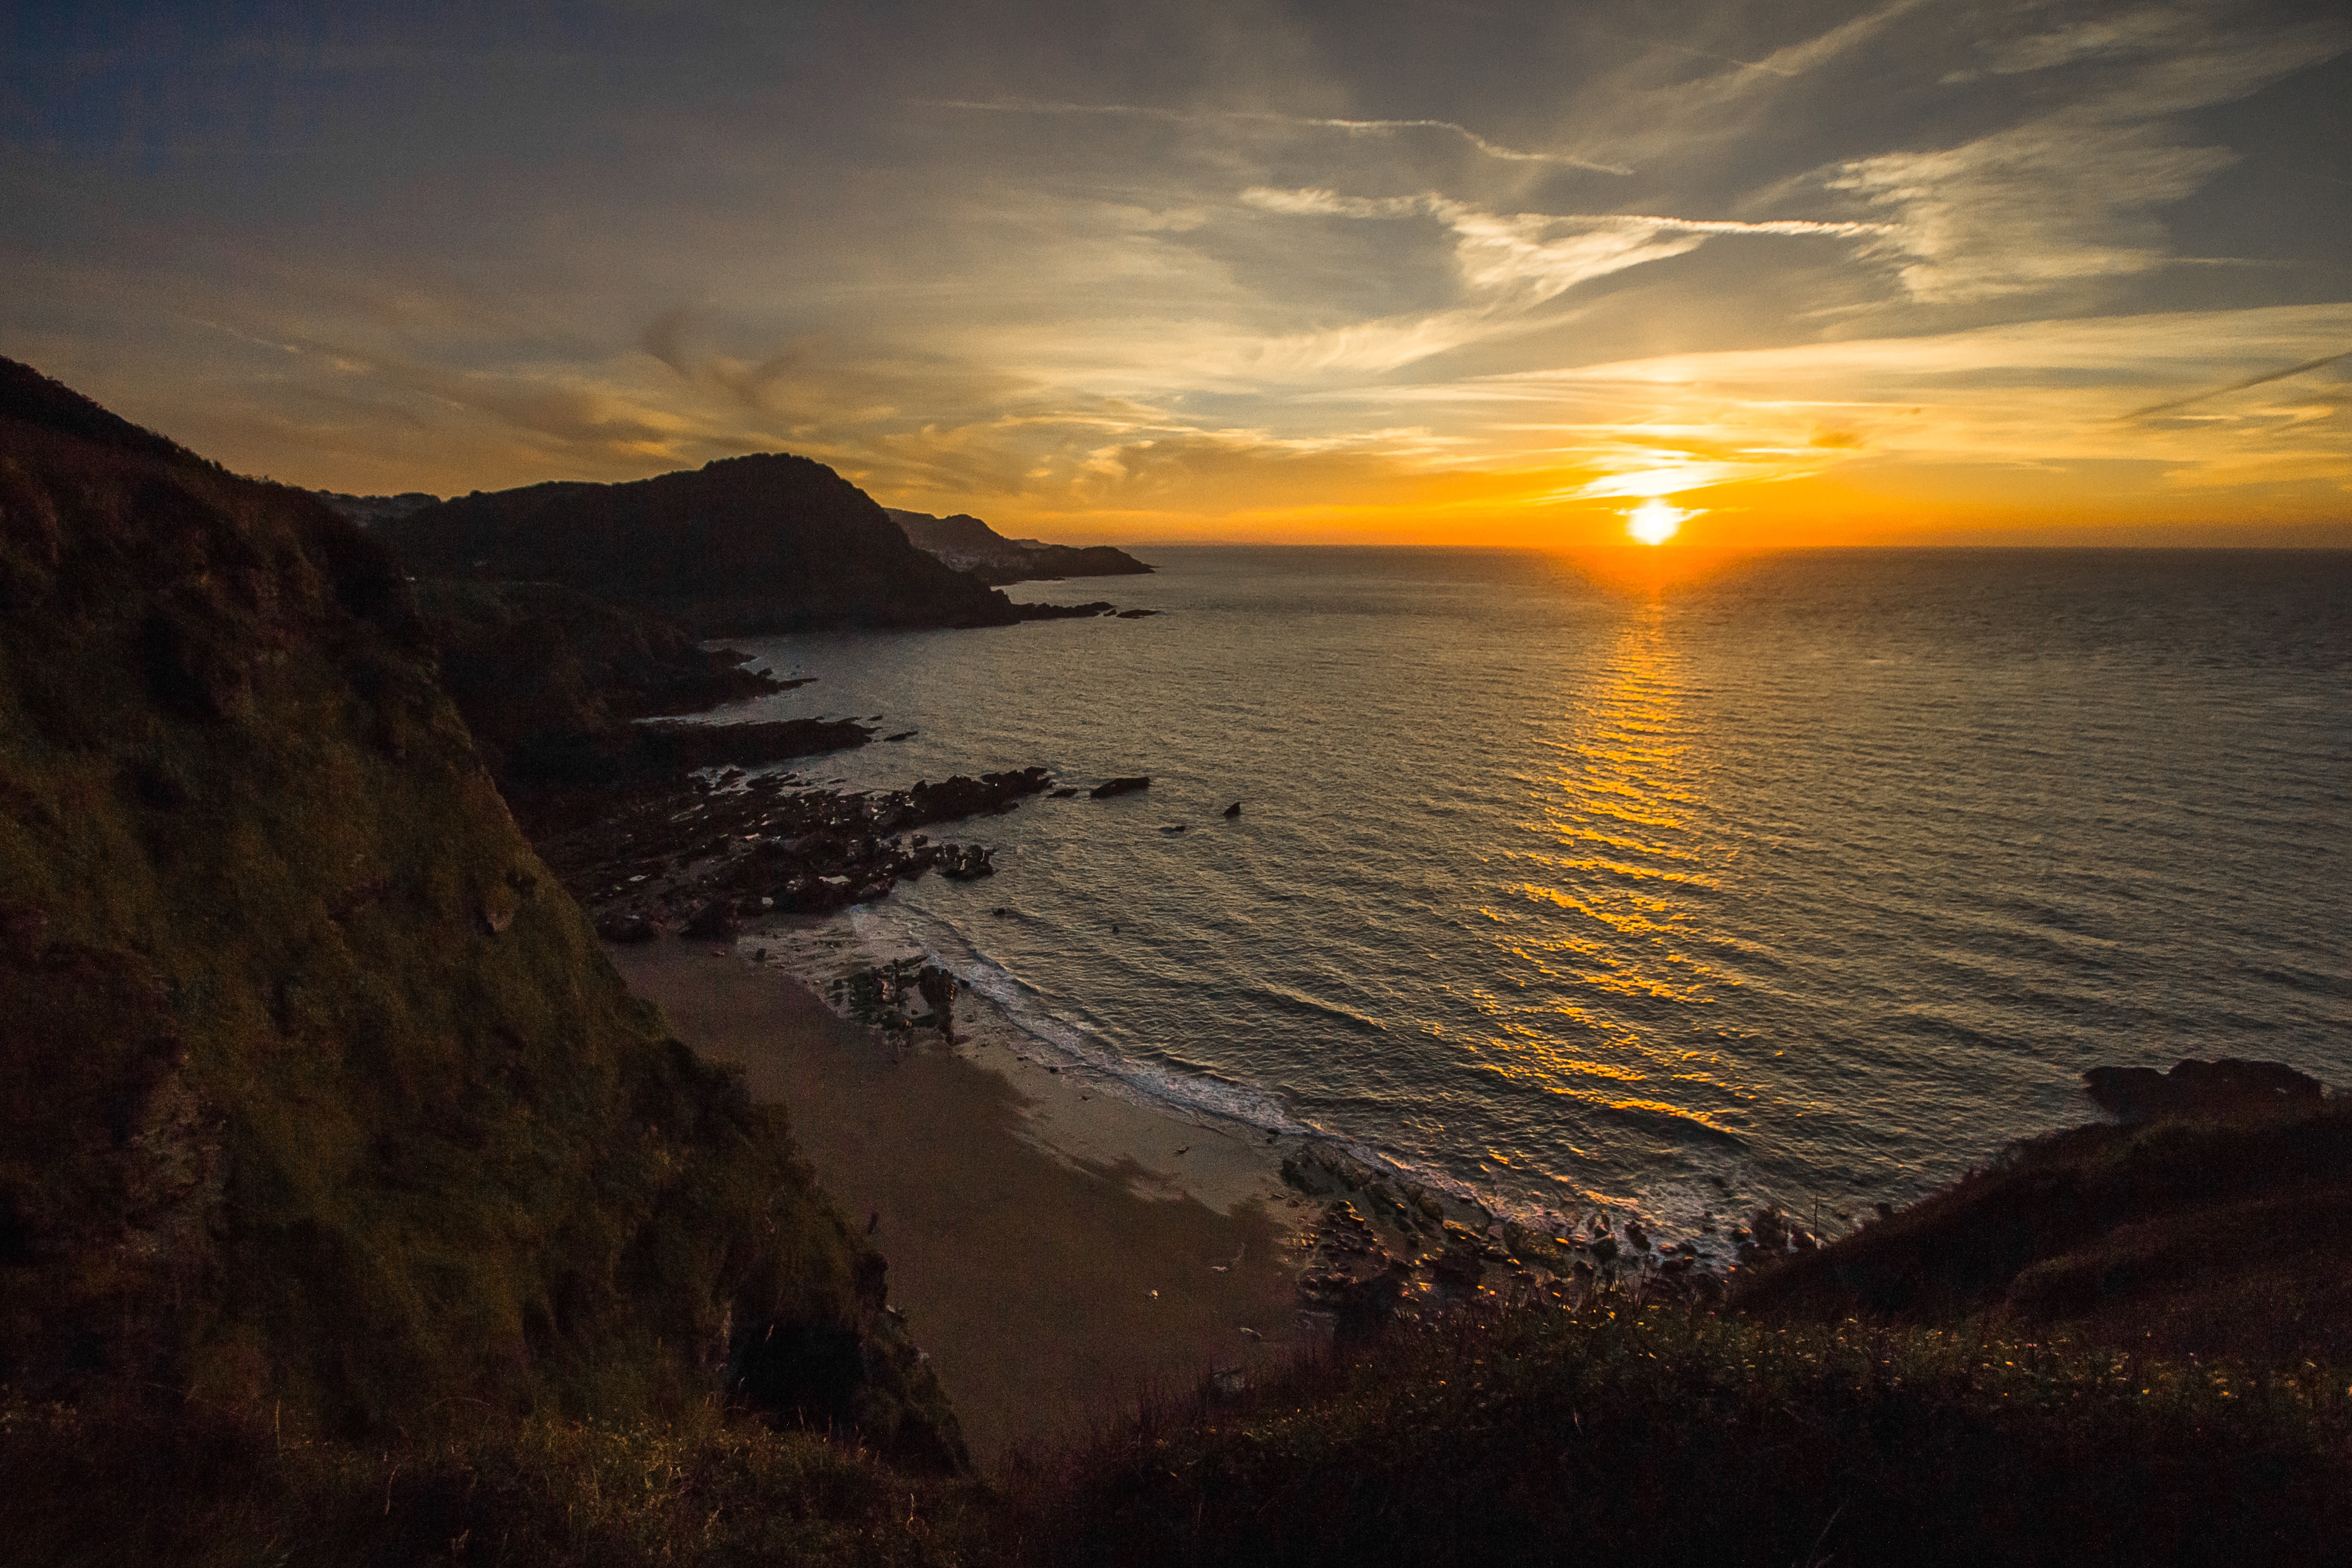
beach, sea, coast, rock, ocean, horizon, cloud, sun, sunrise, sunset, sunlight, morning, shore, wave, dawn, cliff, dusk, evening, reflection, bay, terrain, body of water, rocks, england, loch, cape, afterglow, wind wave